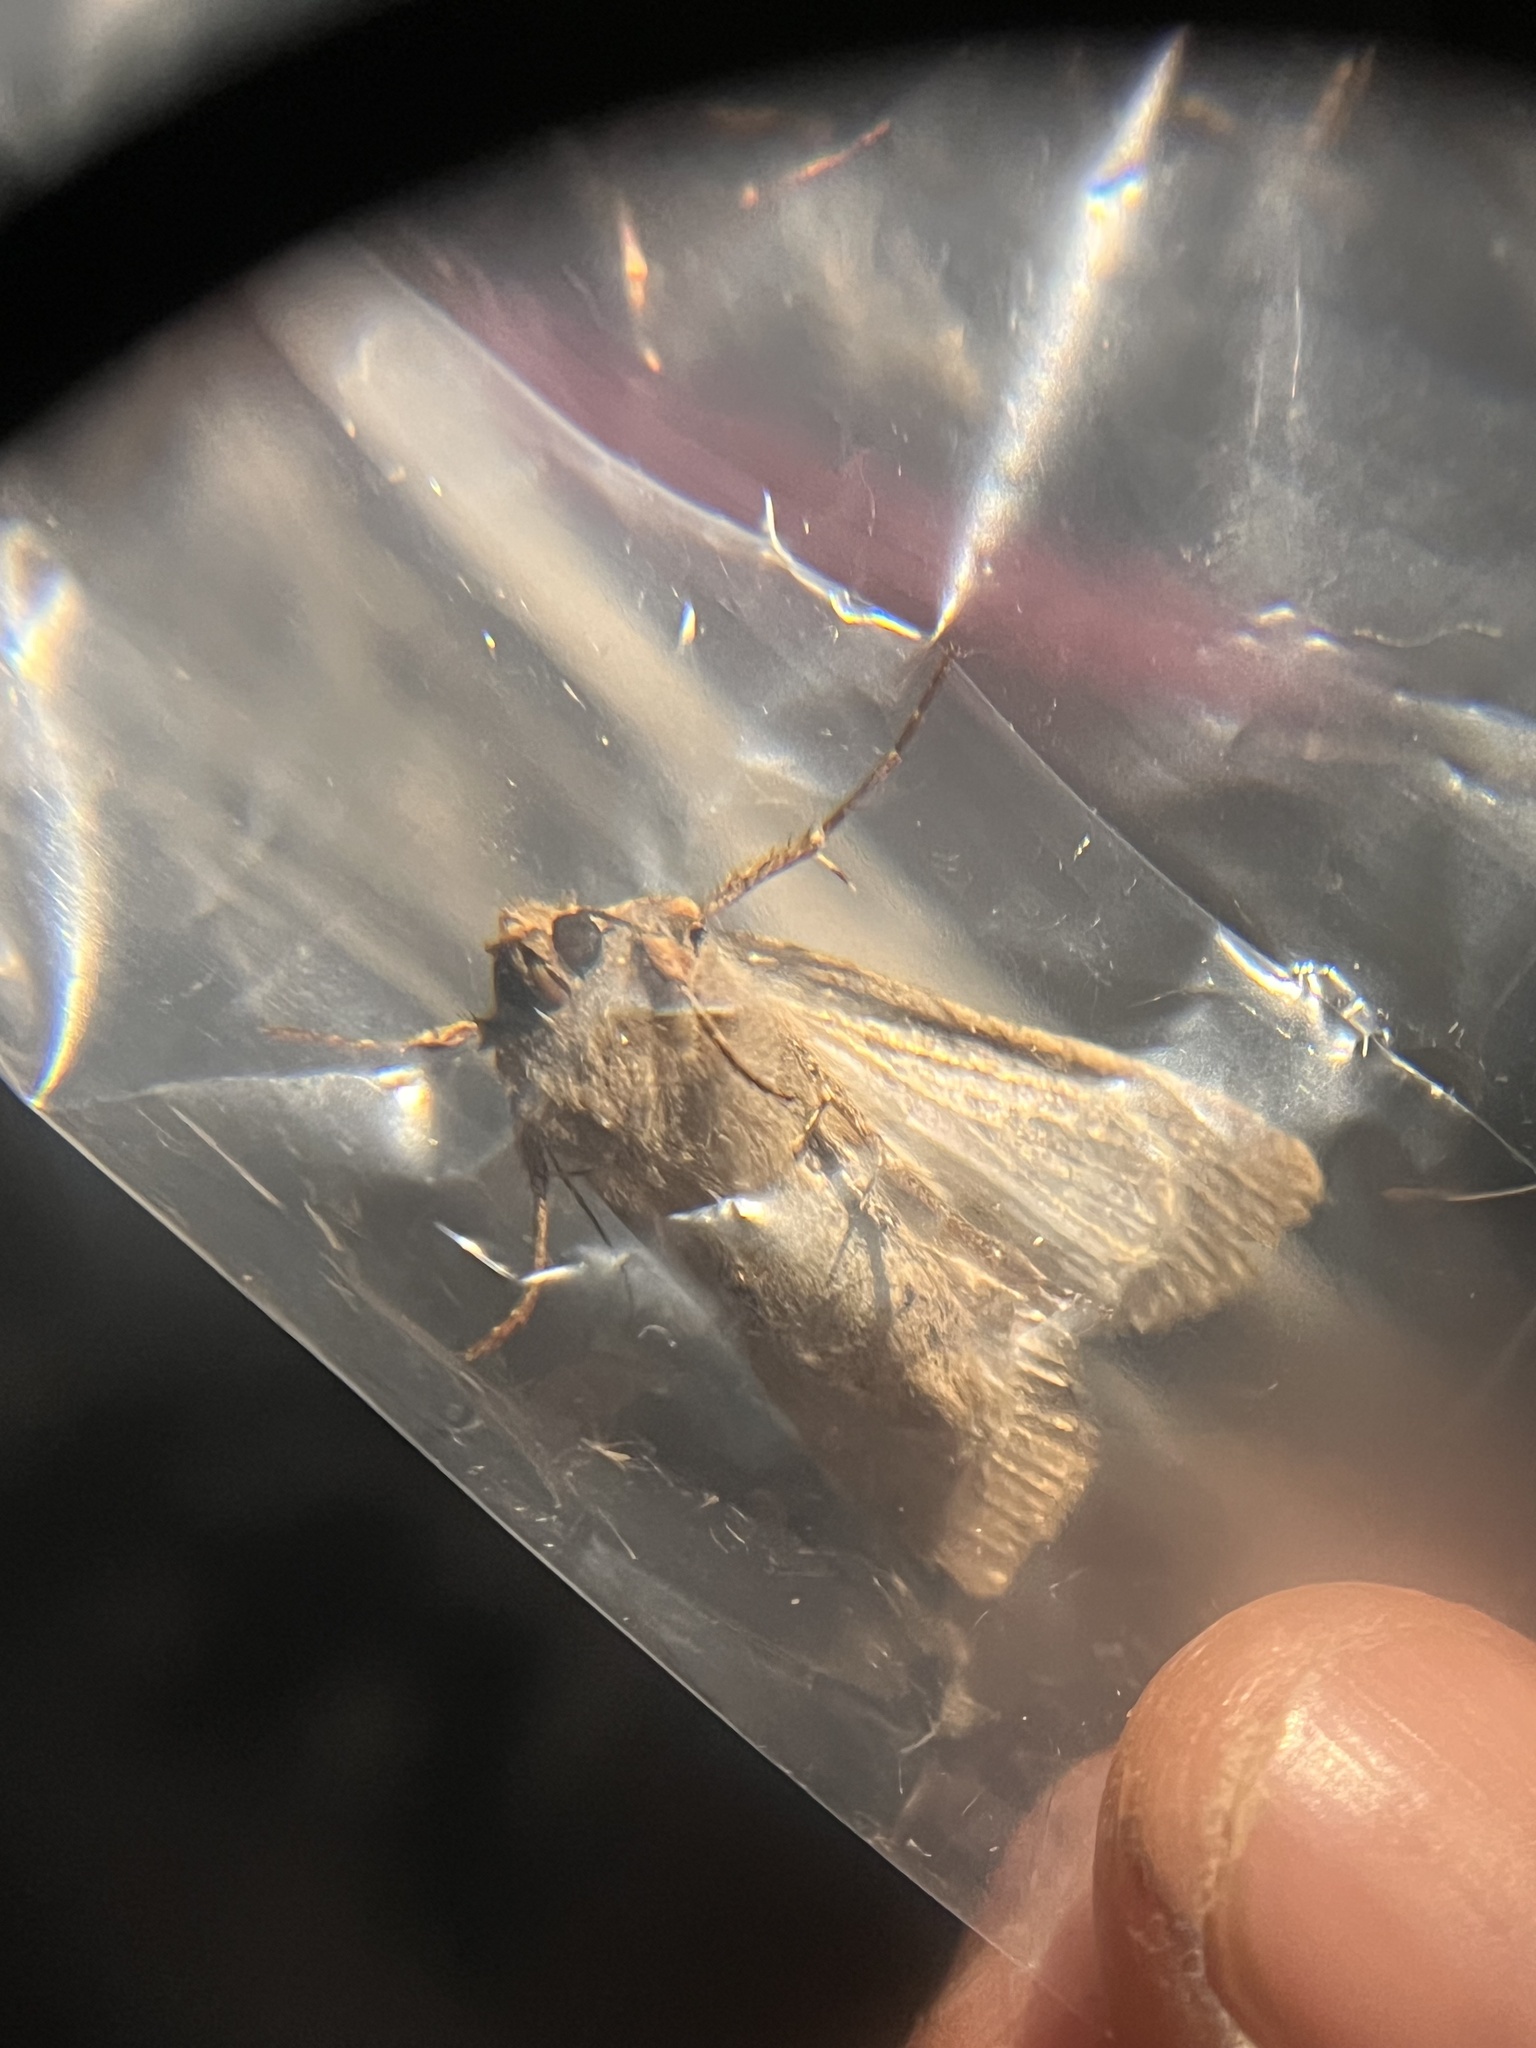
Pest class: cutworms